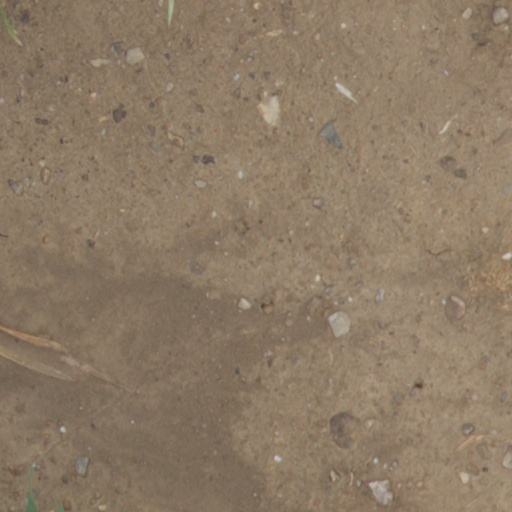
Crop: wheat